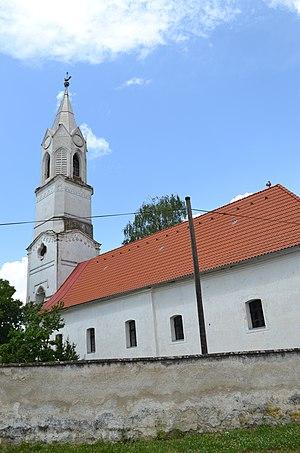
Šimonovce est un village de Slovaquie situé dans la région de Banská Bystrica.